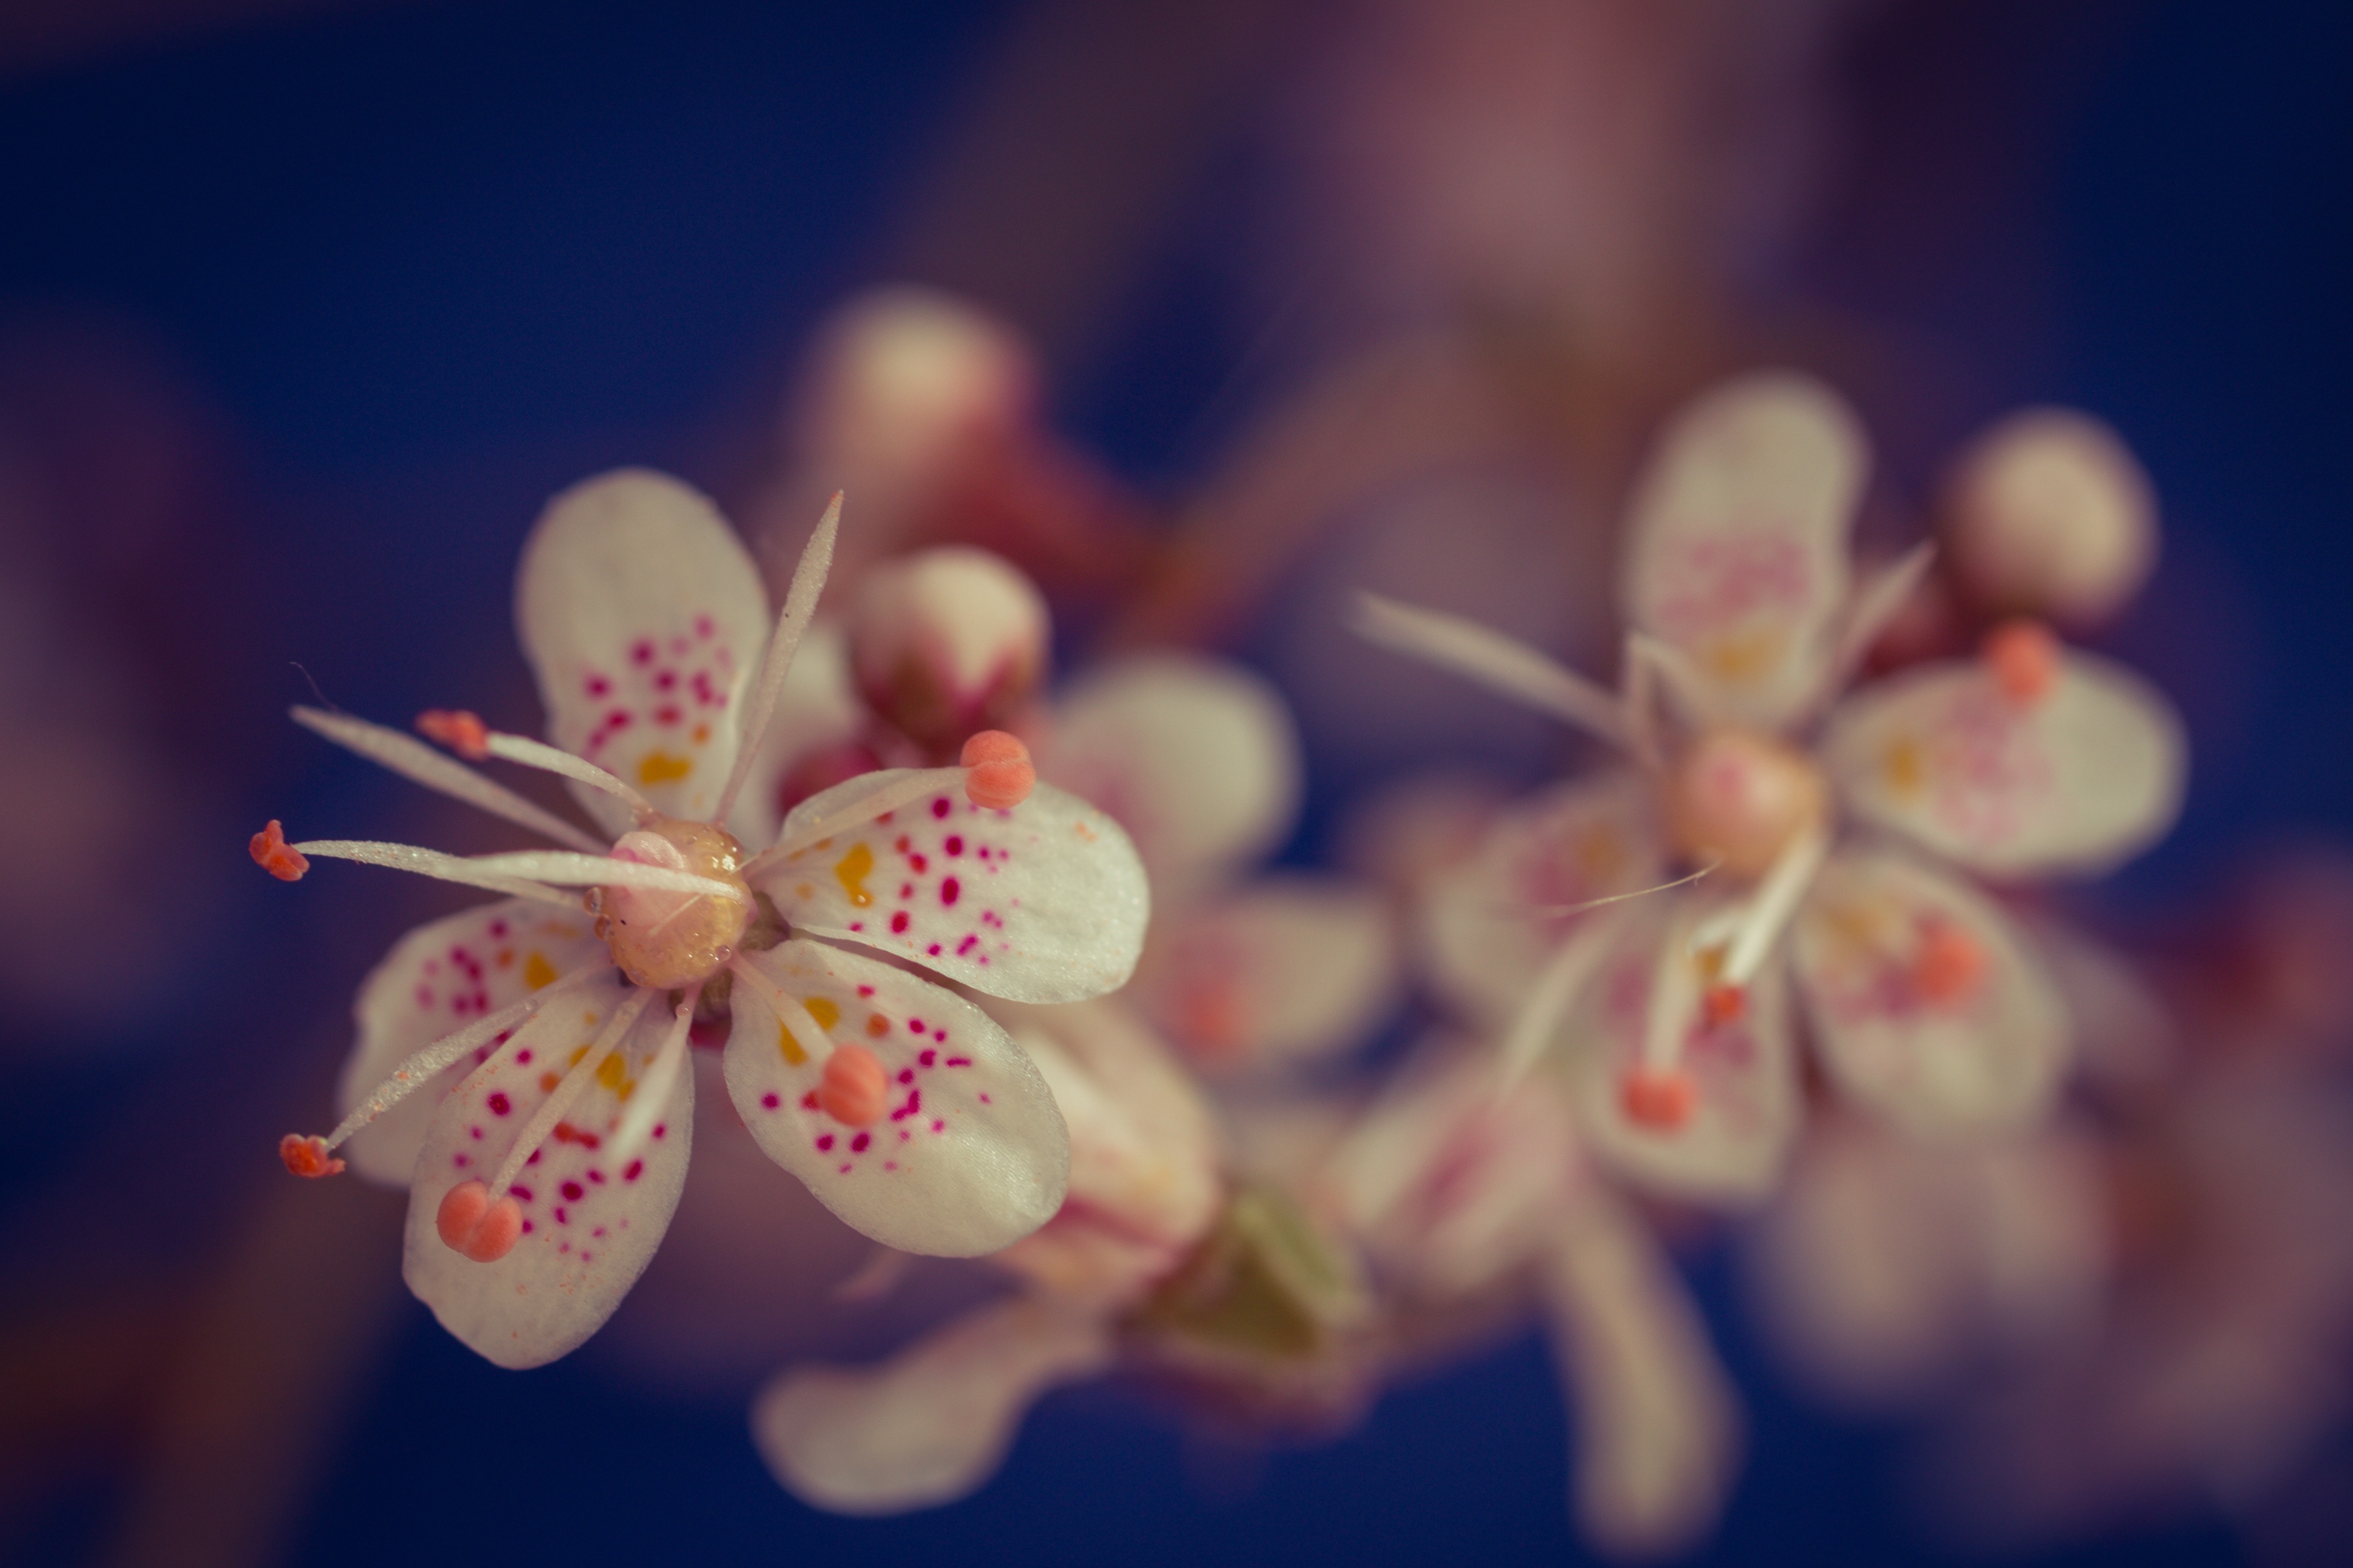
branch, blossom, plant, white, photography, leaf, flower, petal, bloom, spring, macro, small, botany, flora, flowers, close up, macro photography, flavor, flowering plant, small flower, saxifraga cuneifolia, keilbl ttriger saxifrage, land plant